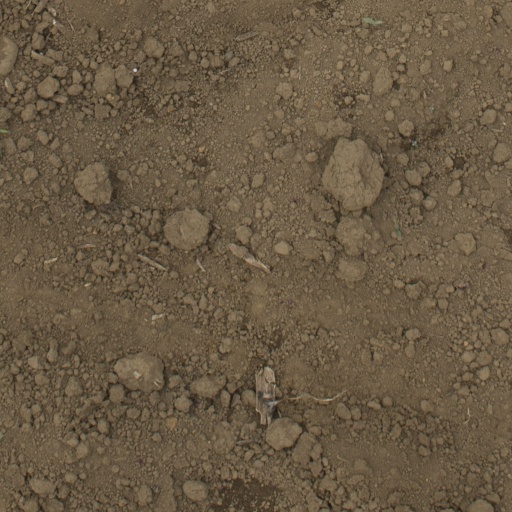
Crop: Jerusalem artichoke